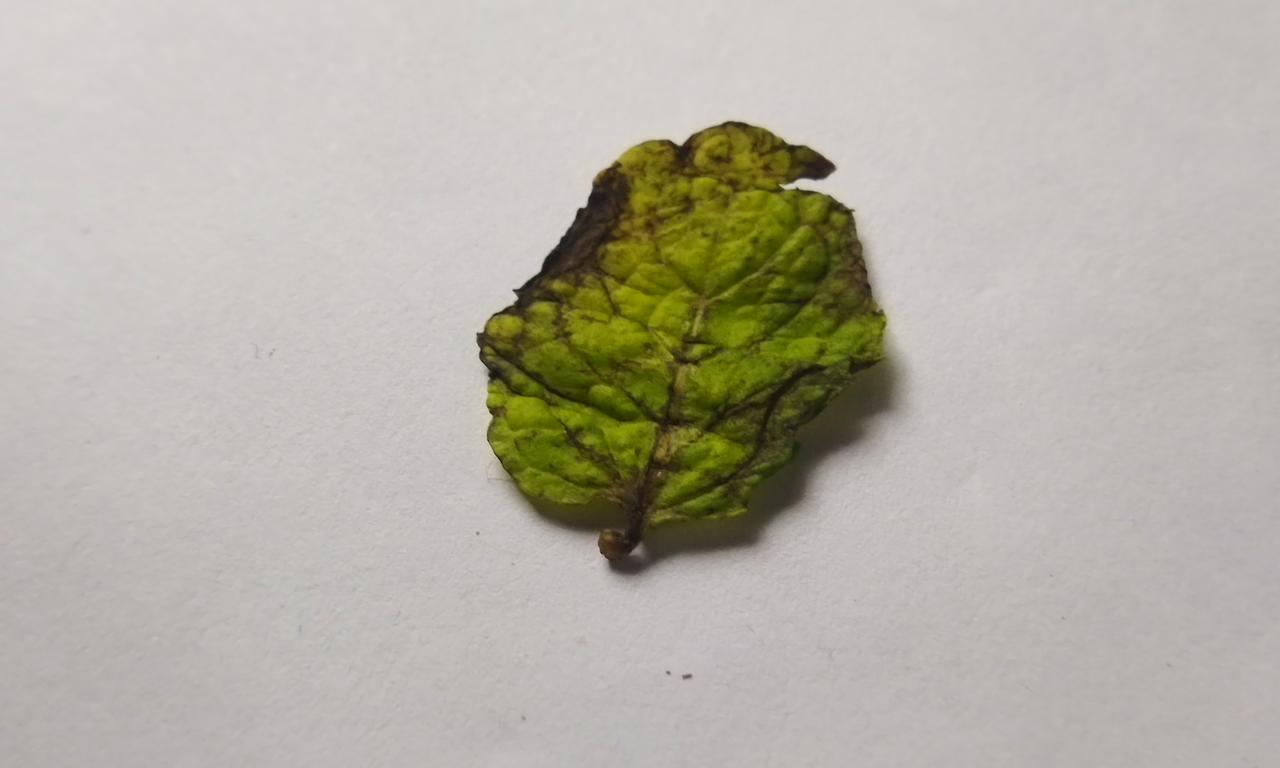
Label: Spoiled